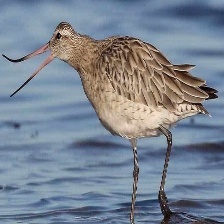
Species: BAR-TAILED GODWIT
Scientific name: LIMOSA LAPPONICA